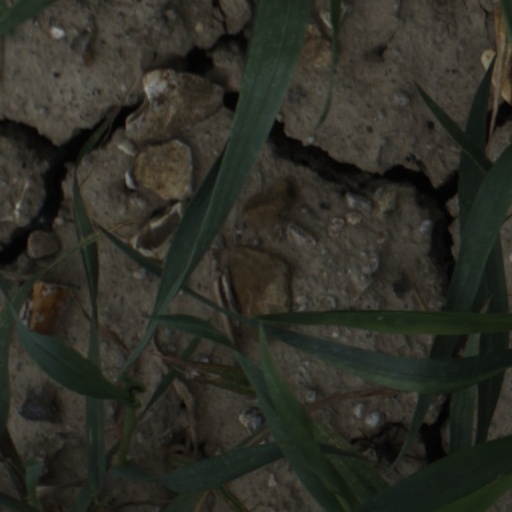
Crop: wheat